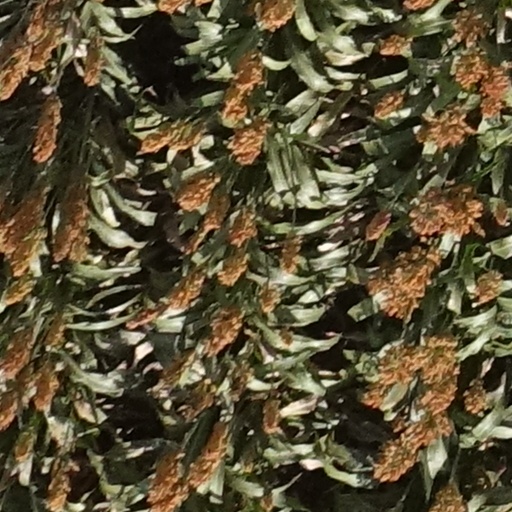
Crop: sorghum